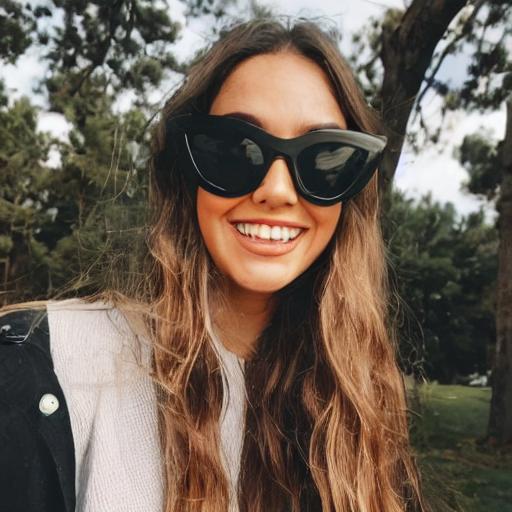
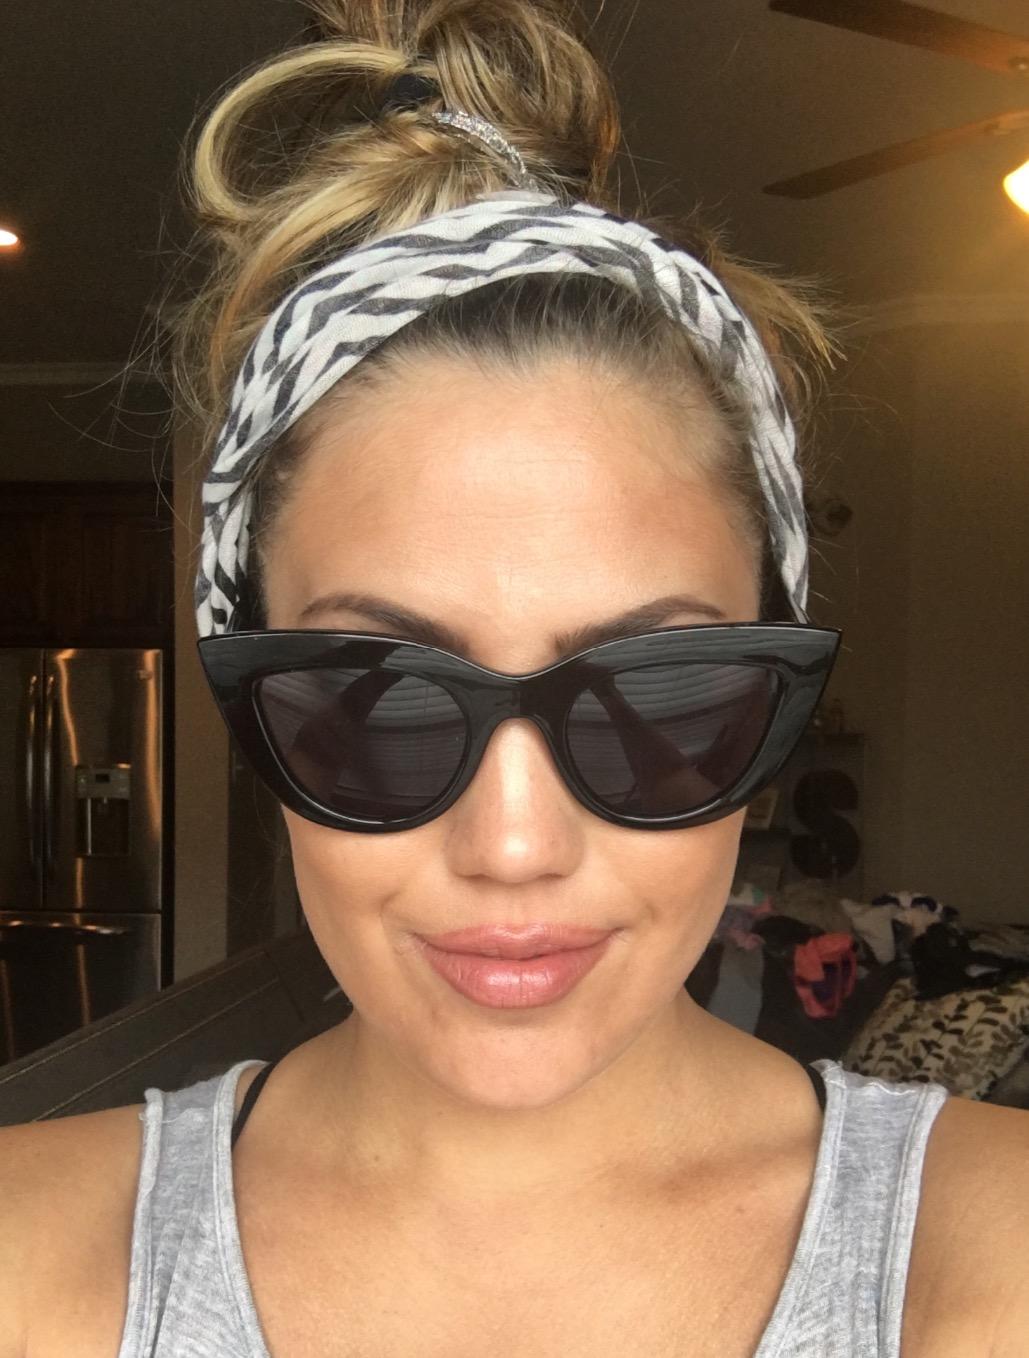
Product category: accessories_sunglasses
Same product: no